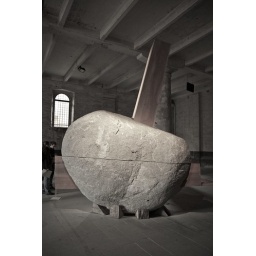
the boy hidden in a fish